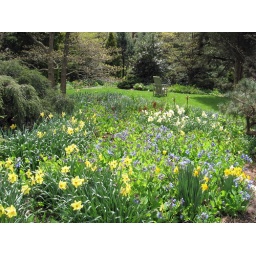
If it was just a little warmer, I would have been sitting in that chair with a good book.